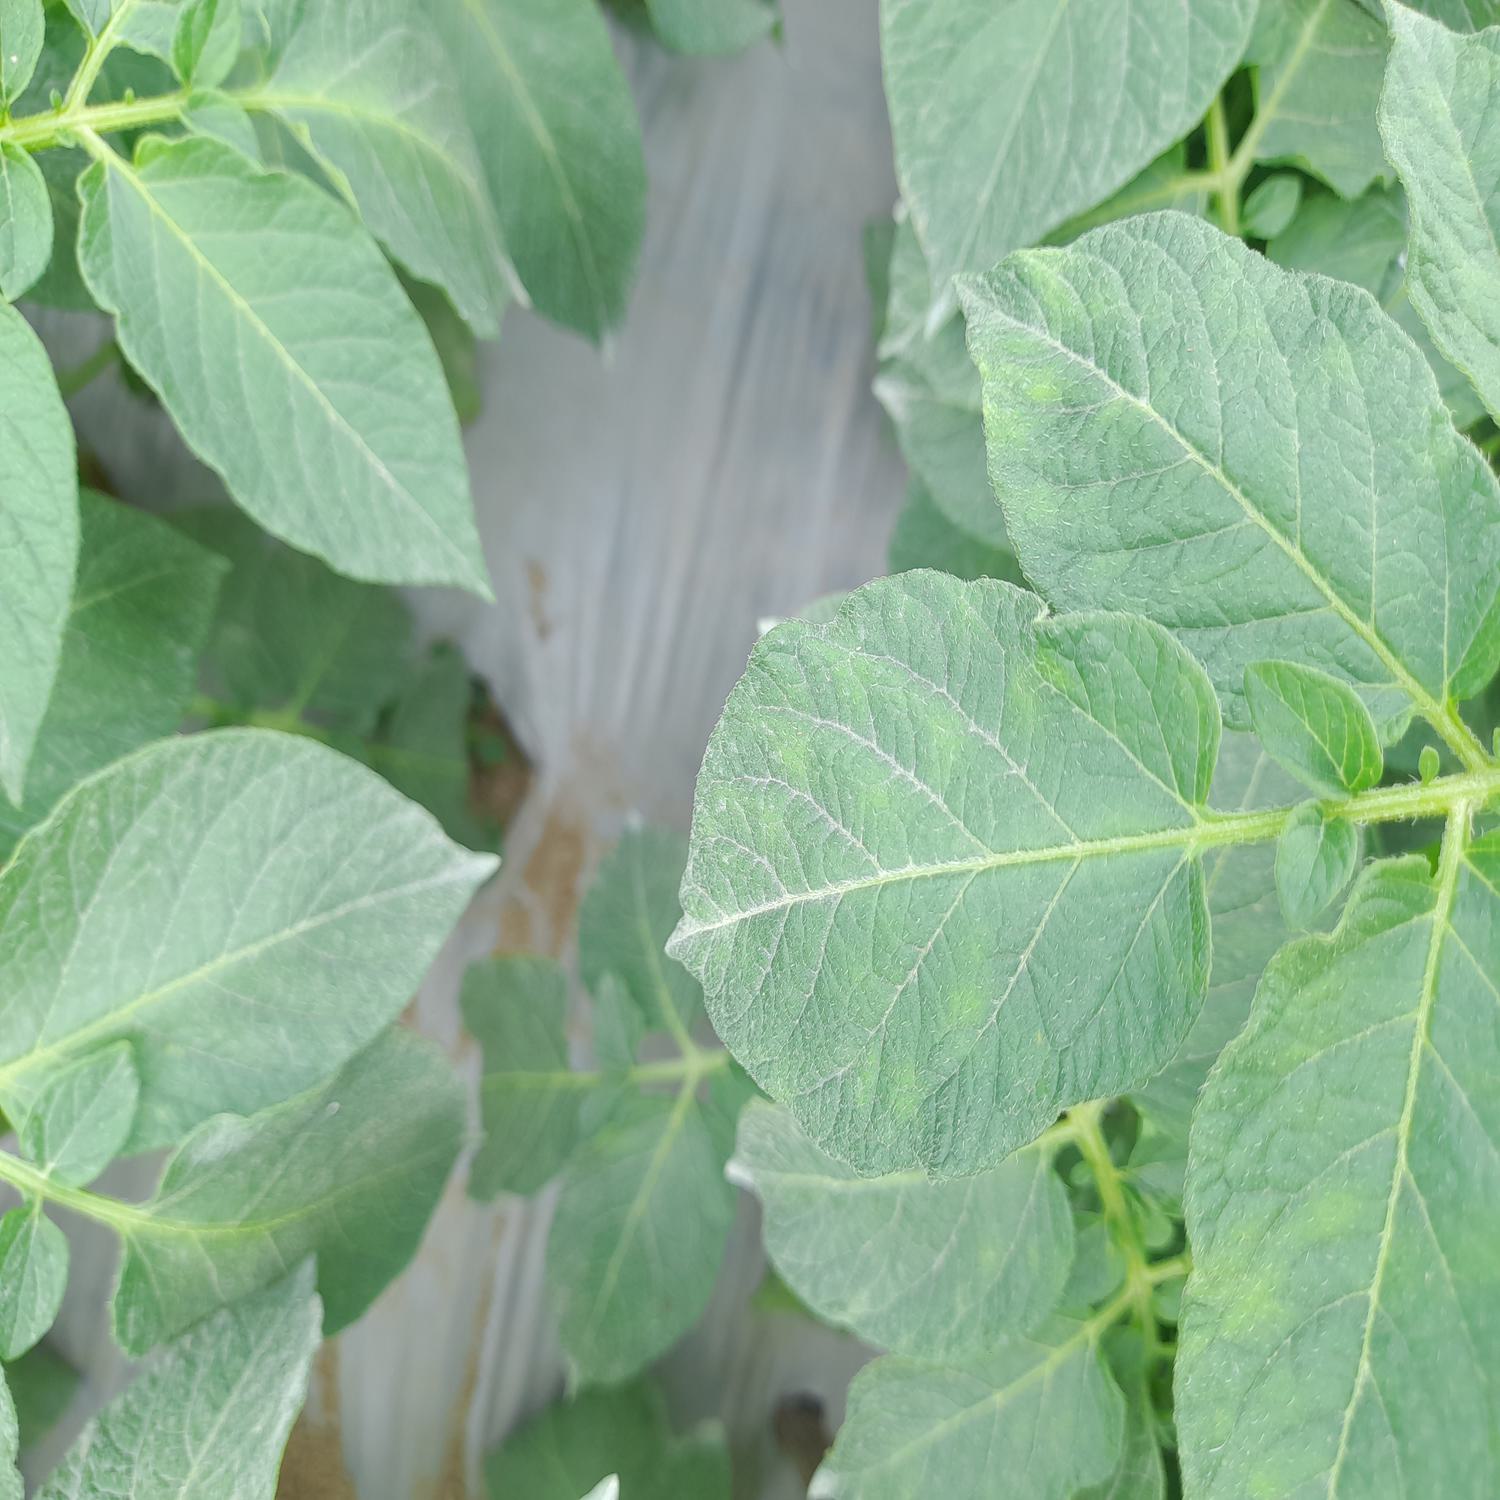
Label: Virus